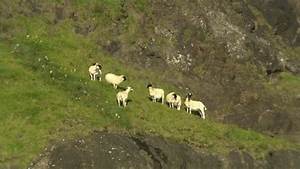
Label: pecora